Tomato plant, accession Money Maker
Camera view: bottom (45 deg); turntable rotation: 30 degrees
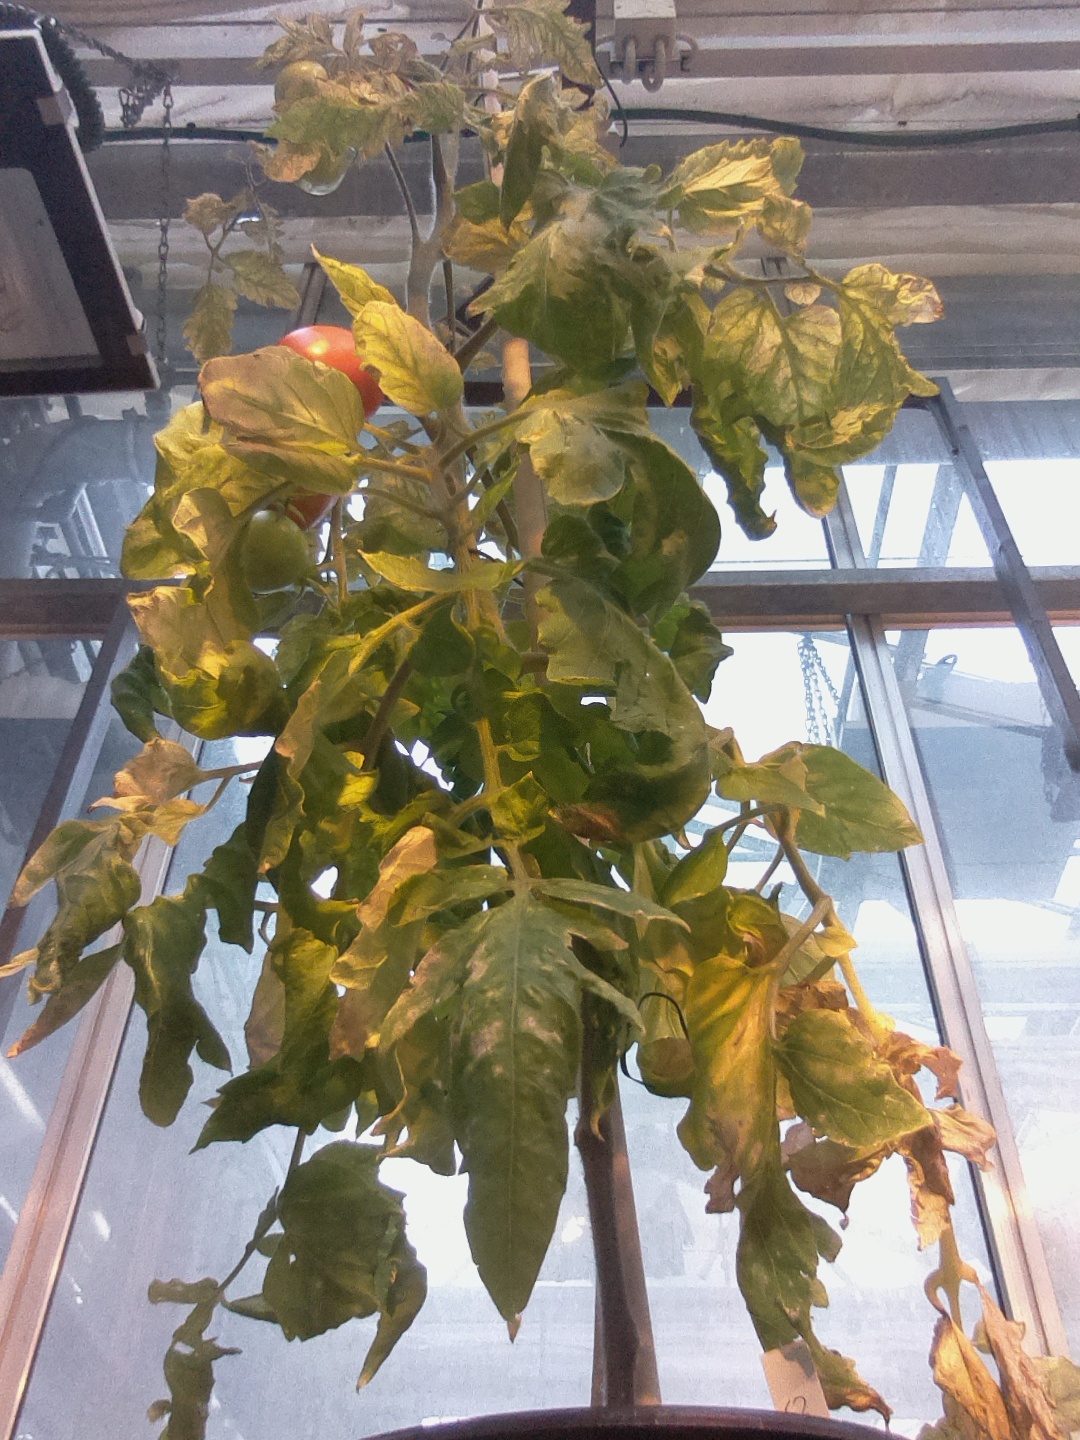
BBCH growth stage 82: 20%-30% of fruits show typical fully ripe color